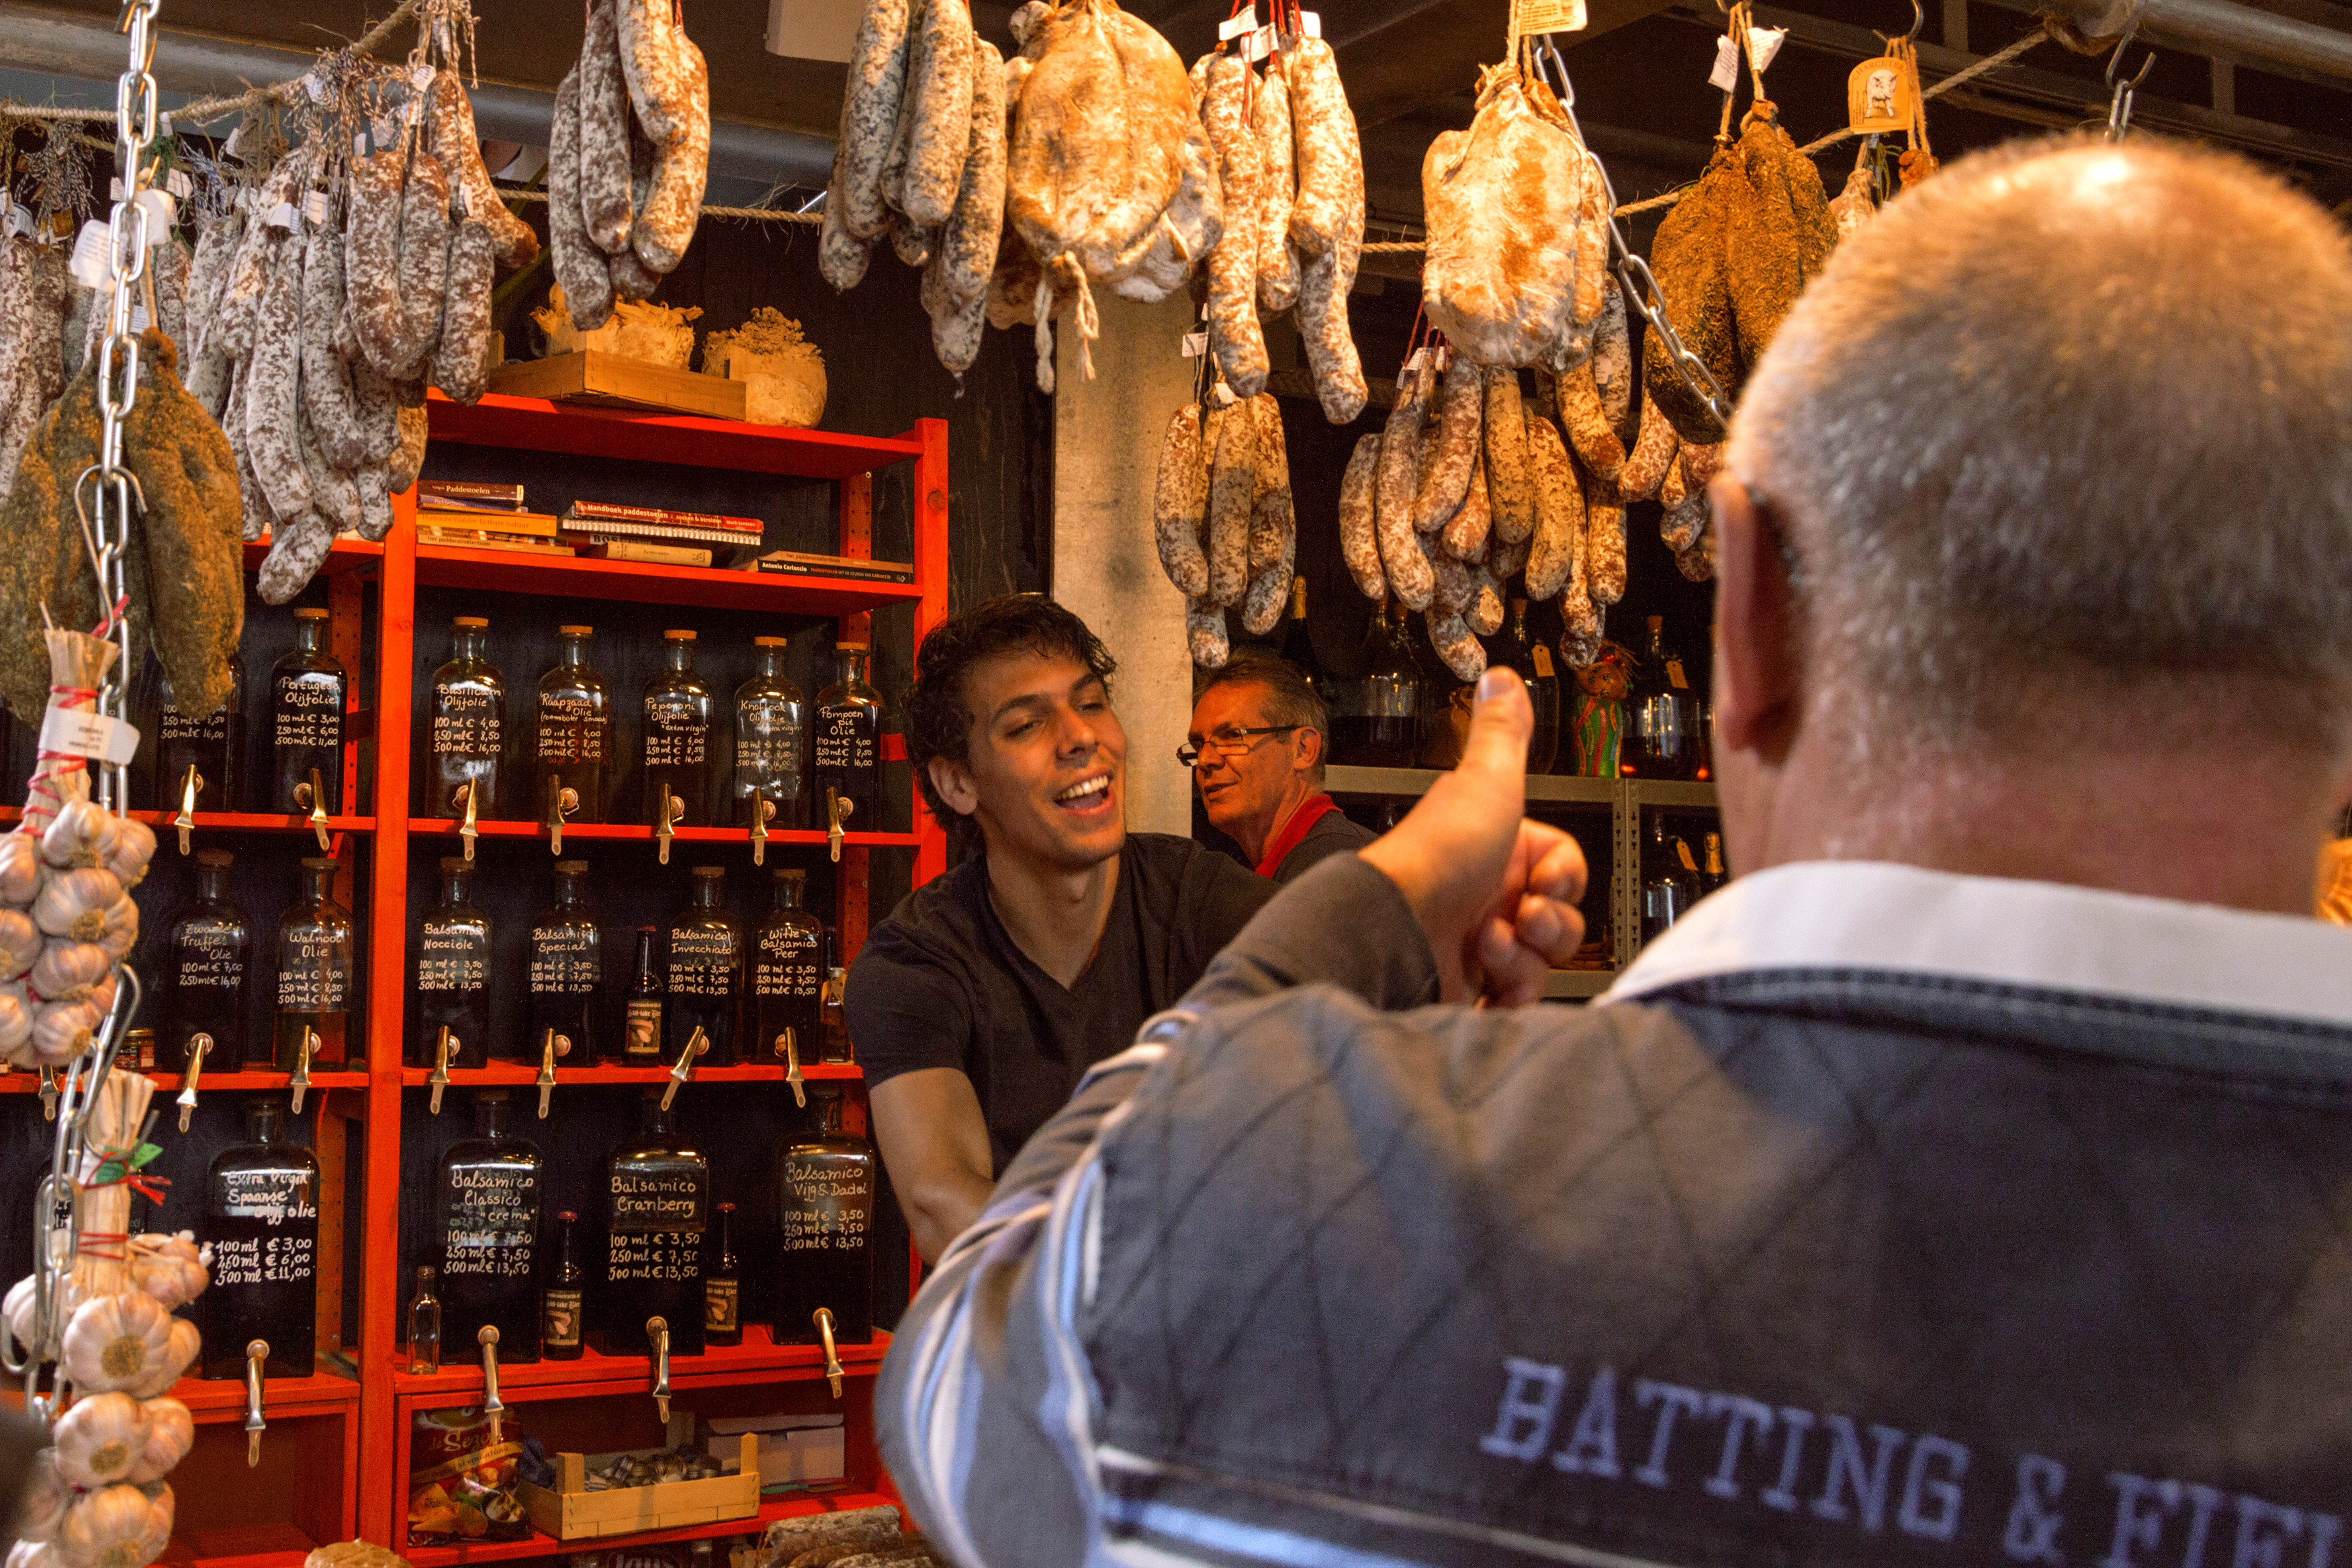
outdoor, architecture, photography, van, building, photo, nikon, holland, nederland, netherlands, rotterdam, de, dutch, outdoorphotography, picture, photograph, fotos, foto, fotografie, pd, paulvandevelde, pdvandevelde, padagudaloma, dordrecht, nederlandinfotos, eventphotography, evenementenfotografie, pvdvfotografie, pdvandeveldedordrecht, nederlandsefotografie, dutchphotogaraphy, totallydutch, fotografienederland, hollandsefotografie, fotografieholland, velde, demarkthal, sense